Gyarakal

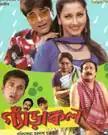
Theatrical release poster

Gyarakal (Bengali: গ্যাড়াকল) is a 2004 Bengali comedy drama film directed by Haranath Chakraborty and produced by Pijush Saha, Rajib Bhadra. The film features actors Prosenjit Chatterjee and Rachana Banerjee in the lead roles. Music of the film has been composed by Babul Bose.